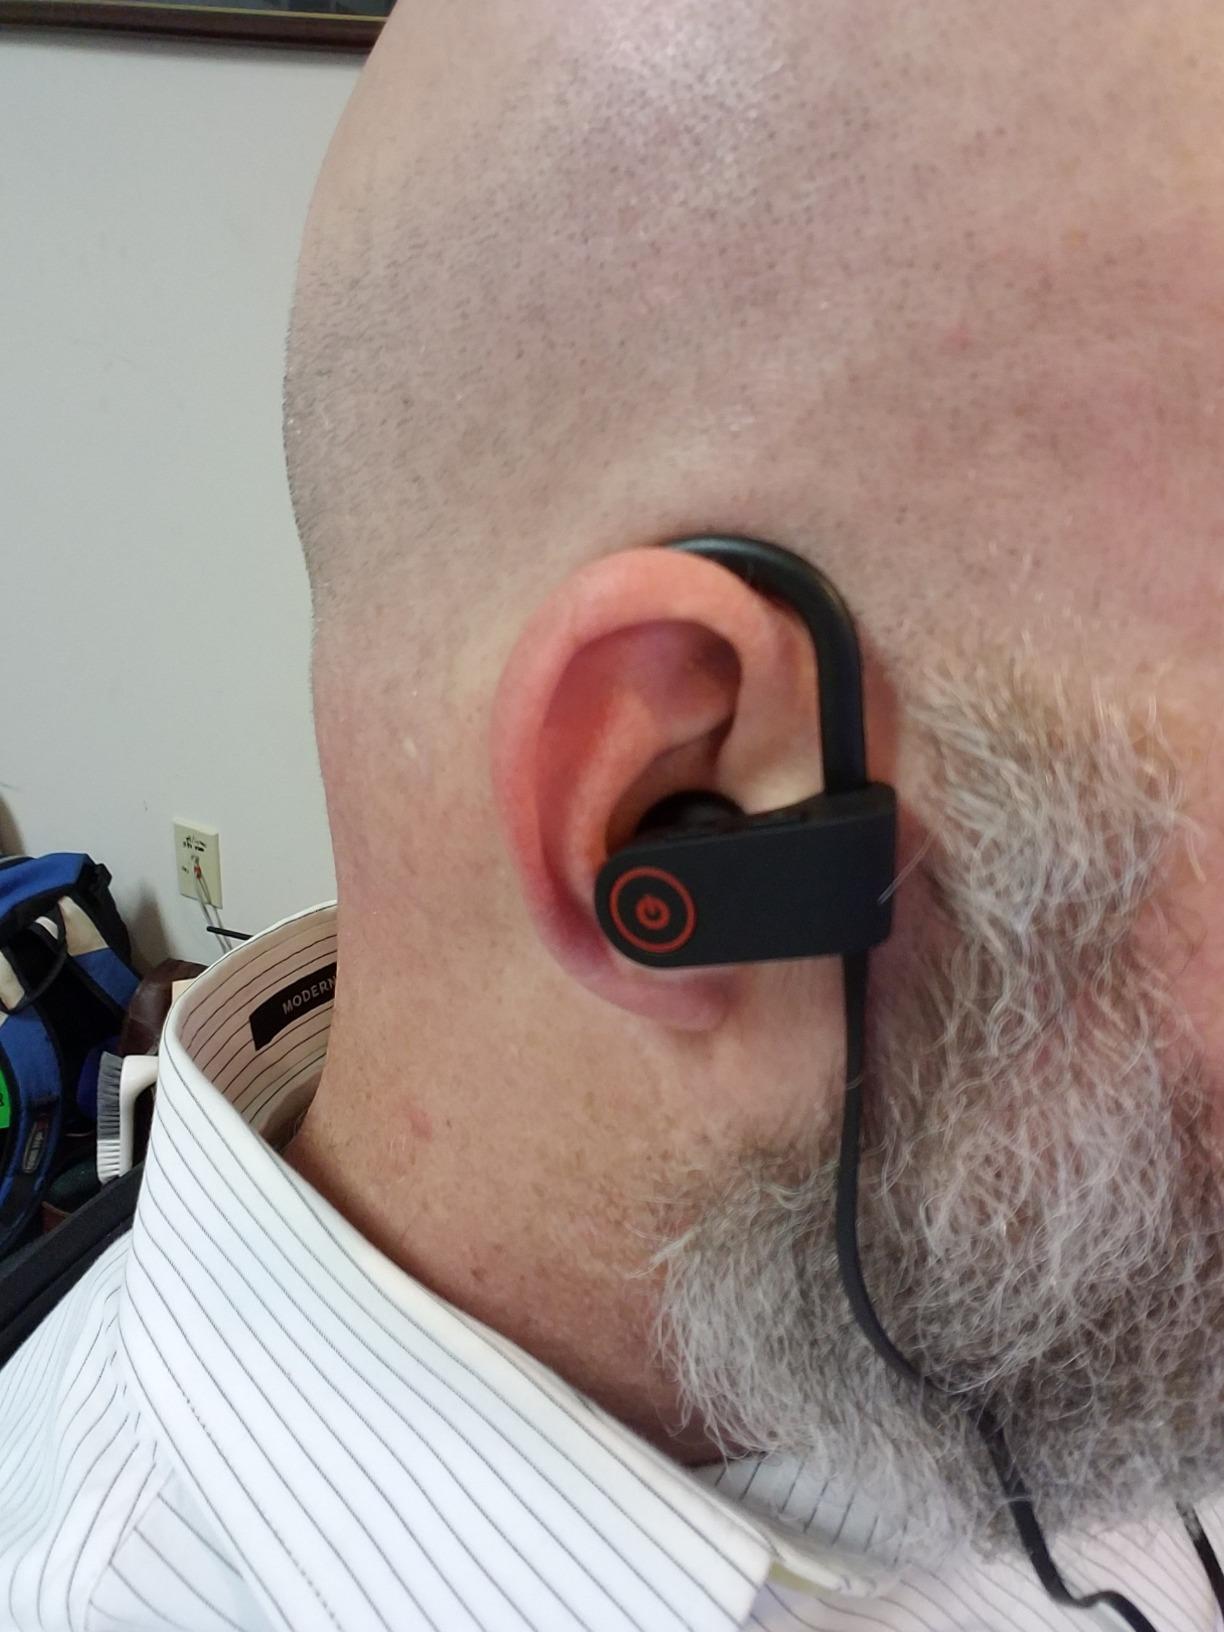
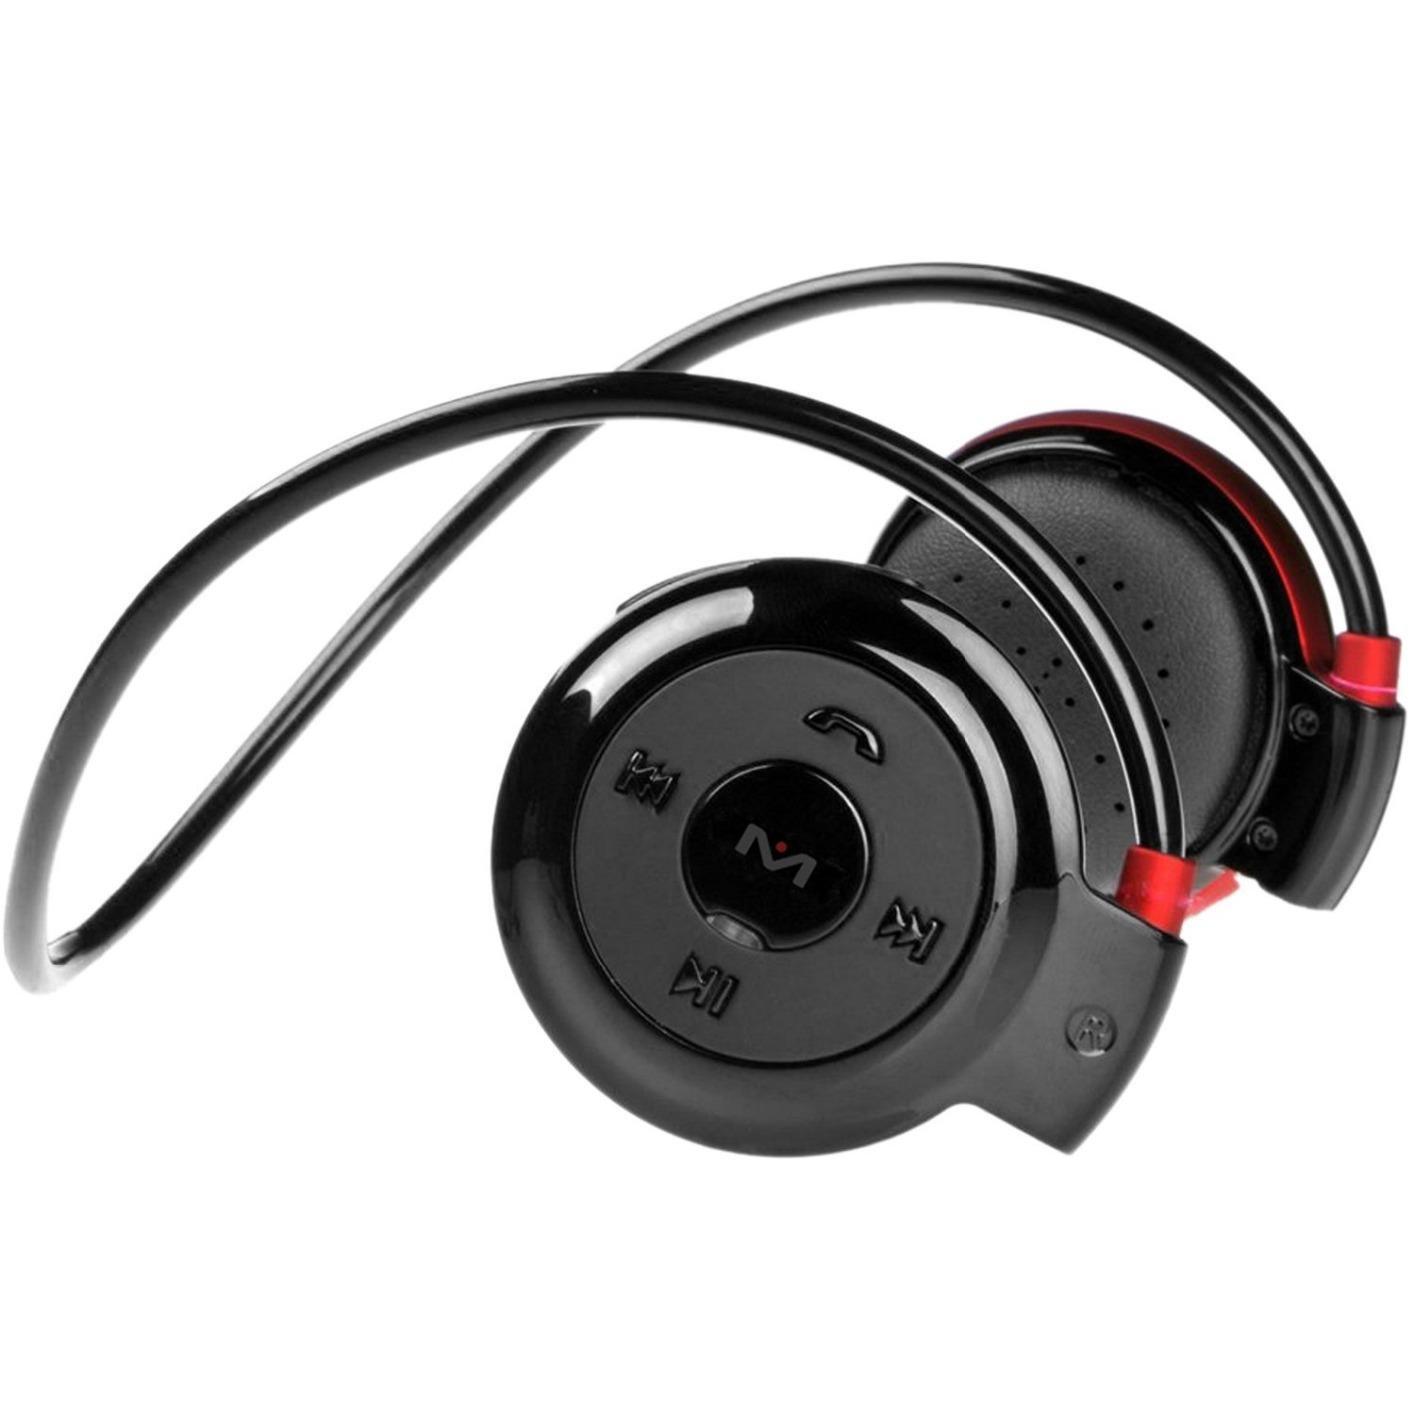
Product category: headphones
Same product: no